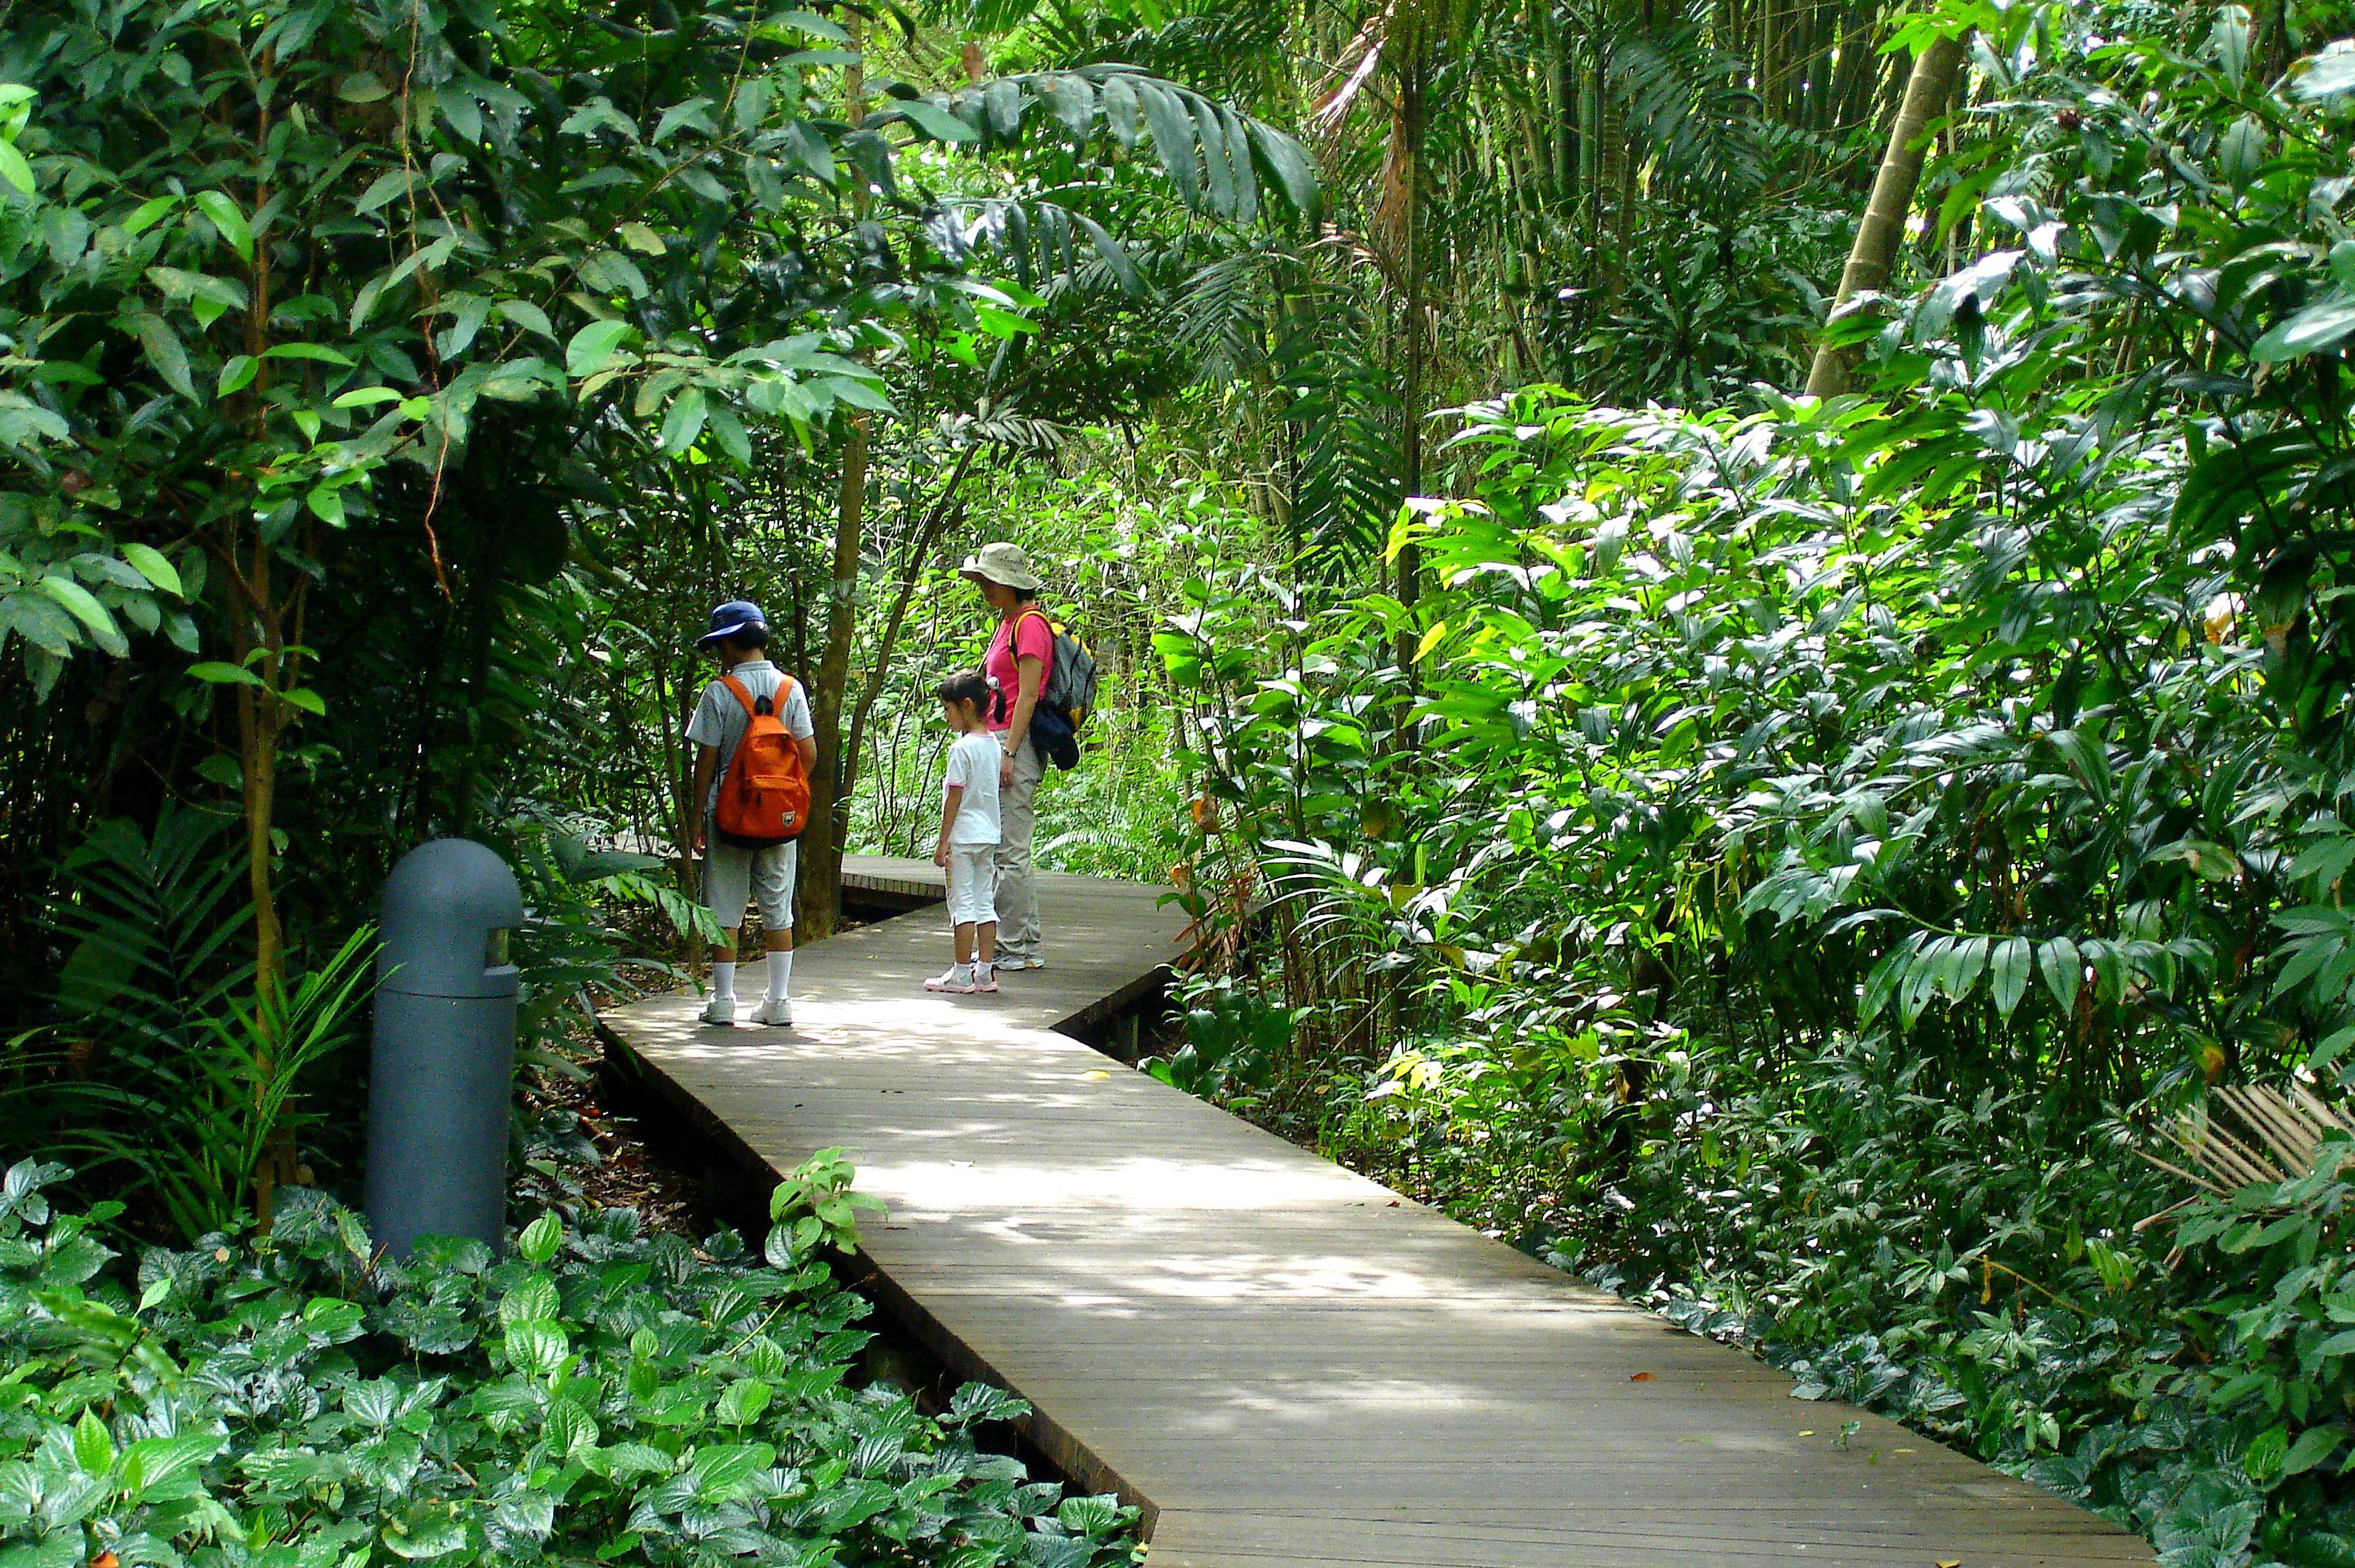
sungei buloh, singapore, wetland, forest, kids, family, Kevin Chung, side walk, vegetation, nature reserve, jungle, walkway, natural environment, botany, botanical garden, tree, garden, rainforest, trail, biome, plant, leaf, valdivian temperate rain forest, plant community, grass, leisure, path, boardwalk, vacation, national park, recreation, landscape, shrub, thoroughfare, tourism, old growth forest, groundcover, landscaping, park, state park